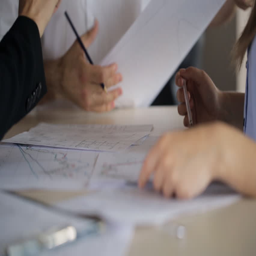
active discussion of charts and plans on paper with your hands and pencils behind a desk